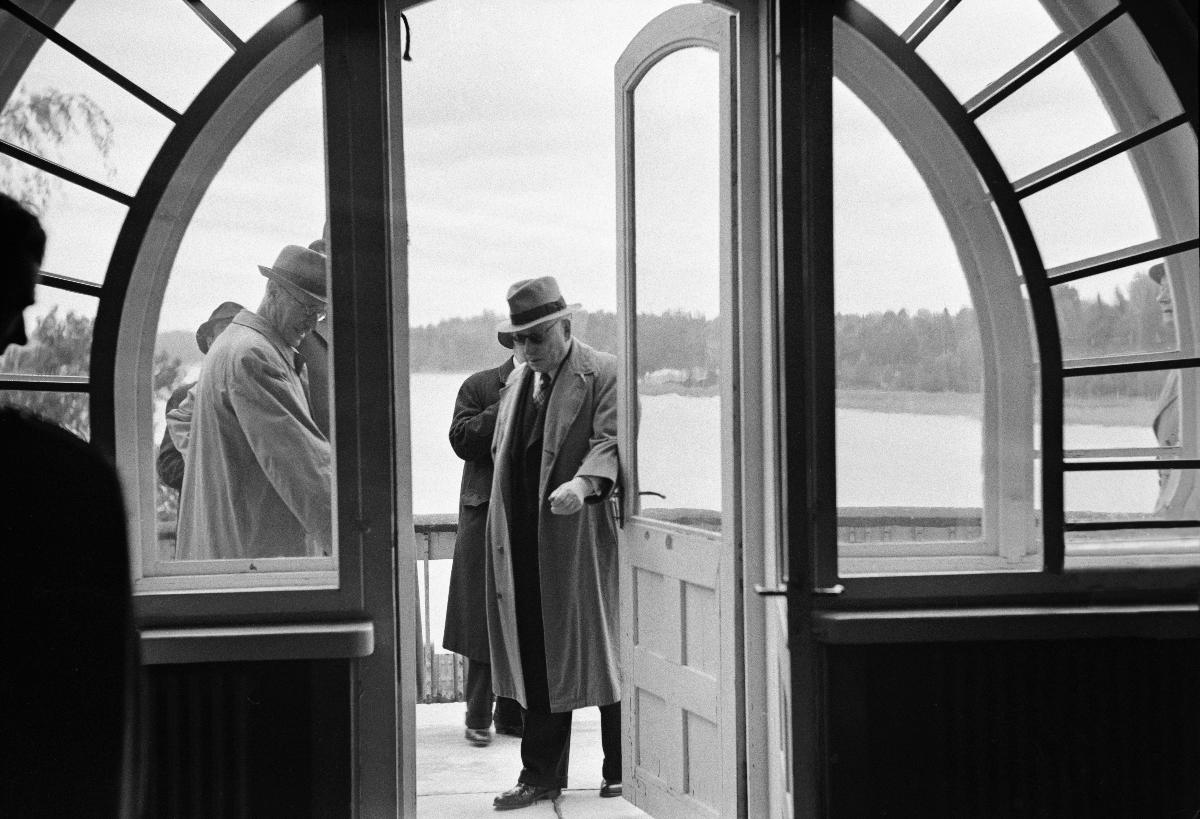
Päätoimittaja Amos Anderson ja ryhmä miehiä Tamminiemessä
Chefredaktör Amos Anderson och en grupp män på Ekudden; Editor-in-Chief Amos Anderson and a group of men at Villa Tamminiemi
sisällön kuvaus: Amos Anderson ja ryhmä miehiä Tamminiemessä, Helsingissä 14.6.1940. content description: Amos Anderson and a group of men at Villa Tamminiemi, Helsinki 14.6.1940. innehållsbeskrivning: Amos Anderson och en grupp män på Ekudden i Helsingfors 14.6.1940.
Kuvaaja: Sundström, Hugo, kuvaaja epävarma
Vuosi: 1940
Paikka: Suomi, Uusimaa, Helsinki; Suomi, Helsinki, Meilahti, Tamminiemi
Aiheet: Anderson, Amos; arkkitehtuuri; rakennukset; miehet; HBL; architecture; buildings; men; arkitektur; byggnader; män